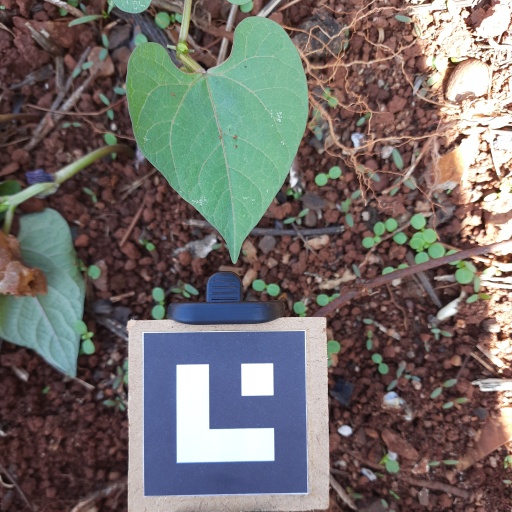
Observations: flat surface, no eating holes, with soild dust, under shade